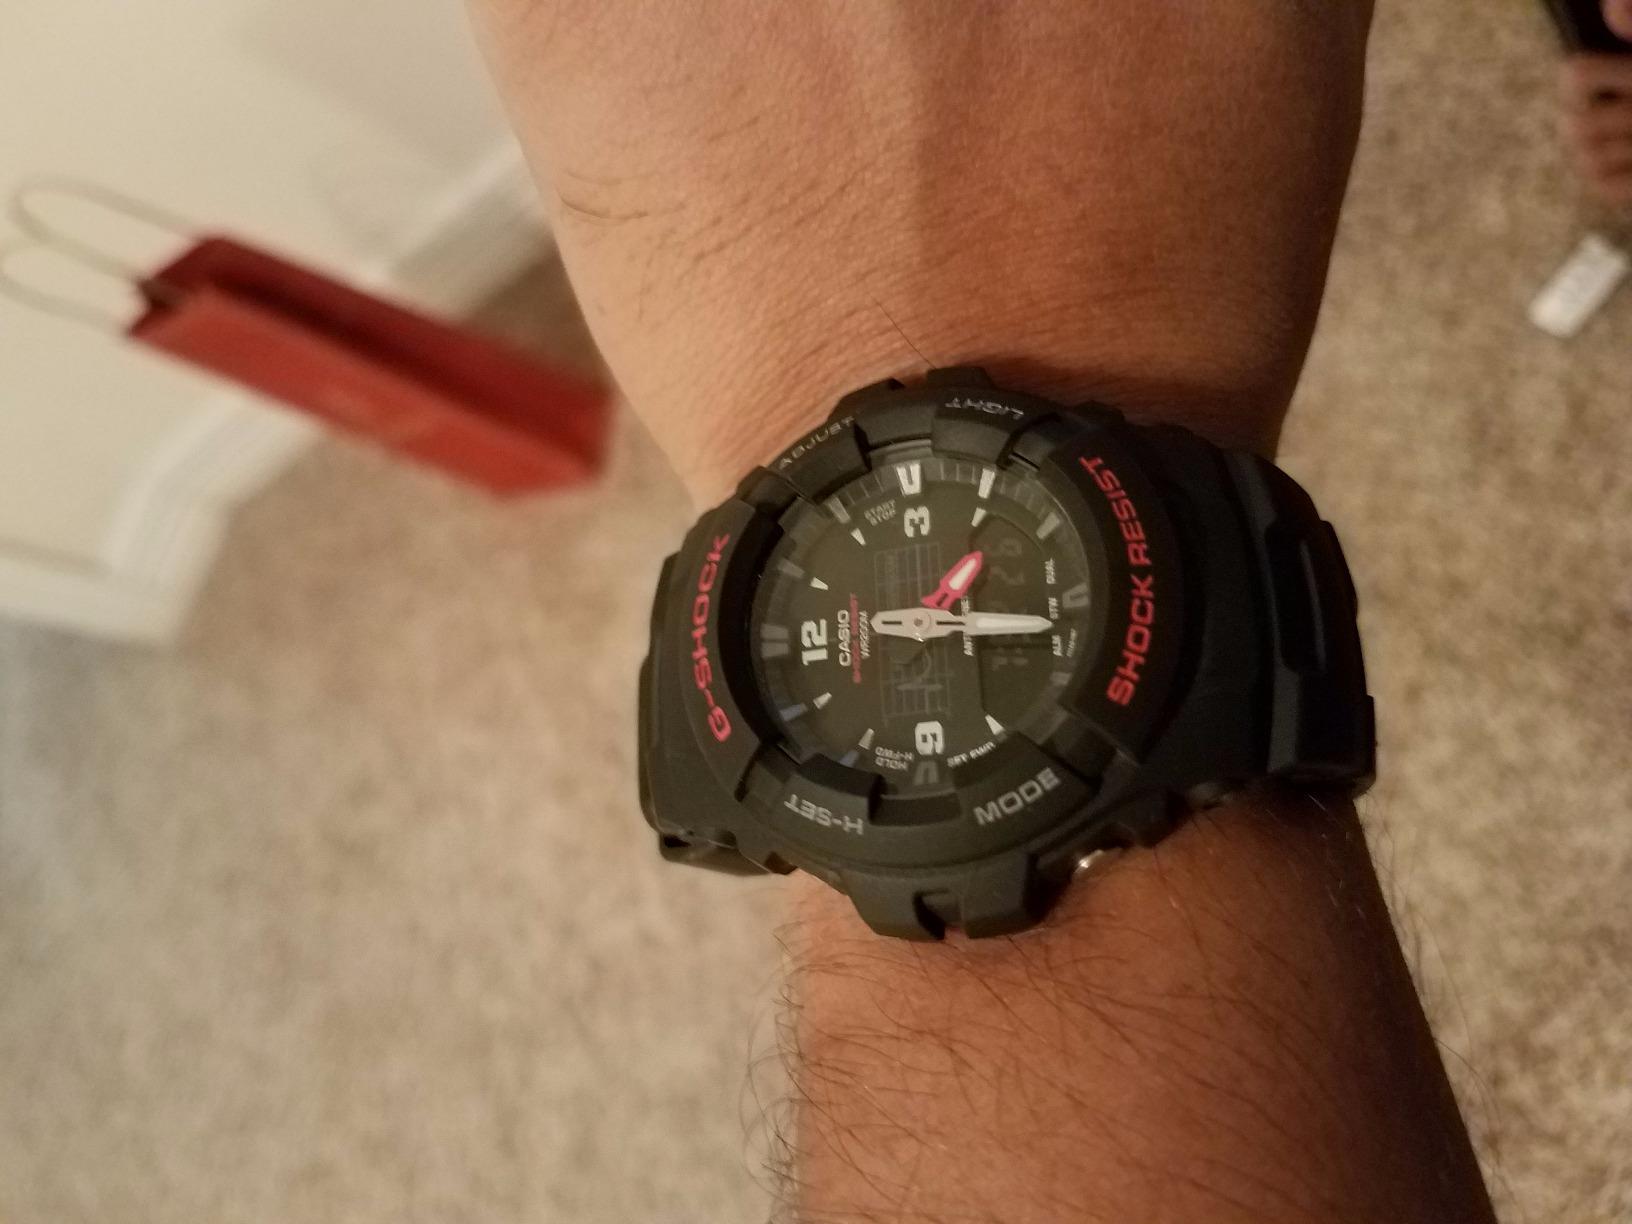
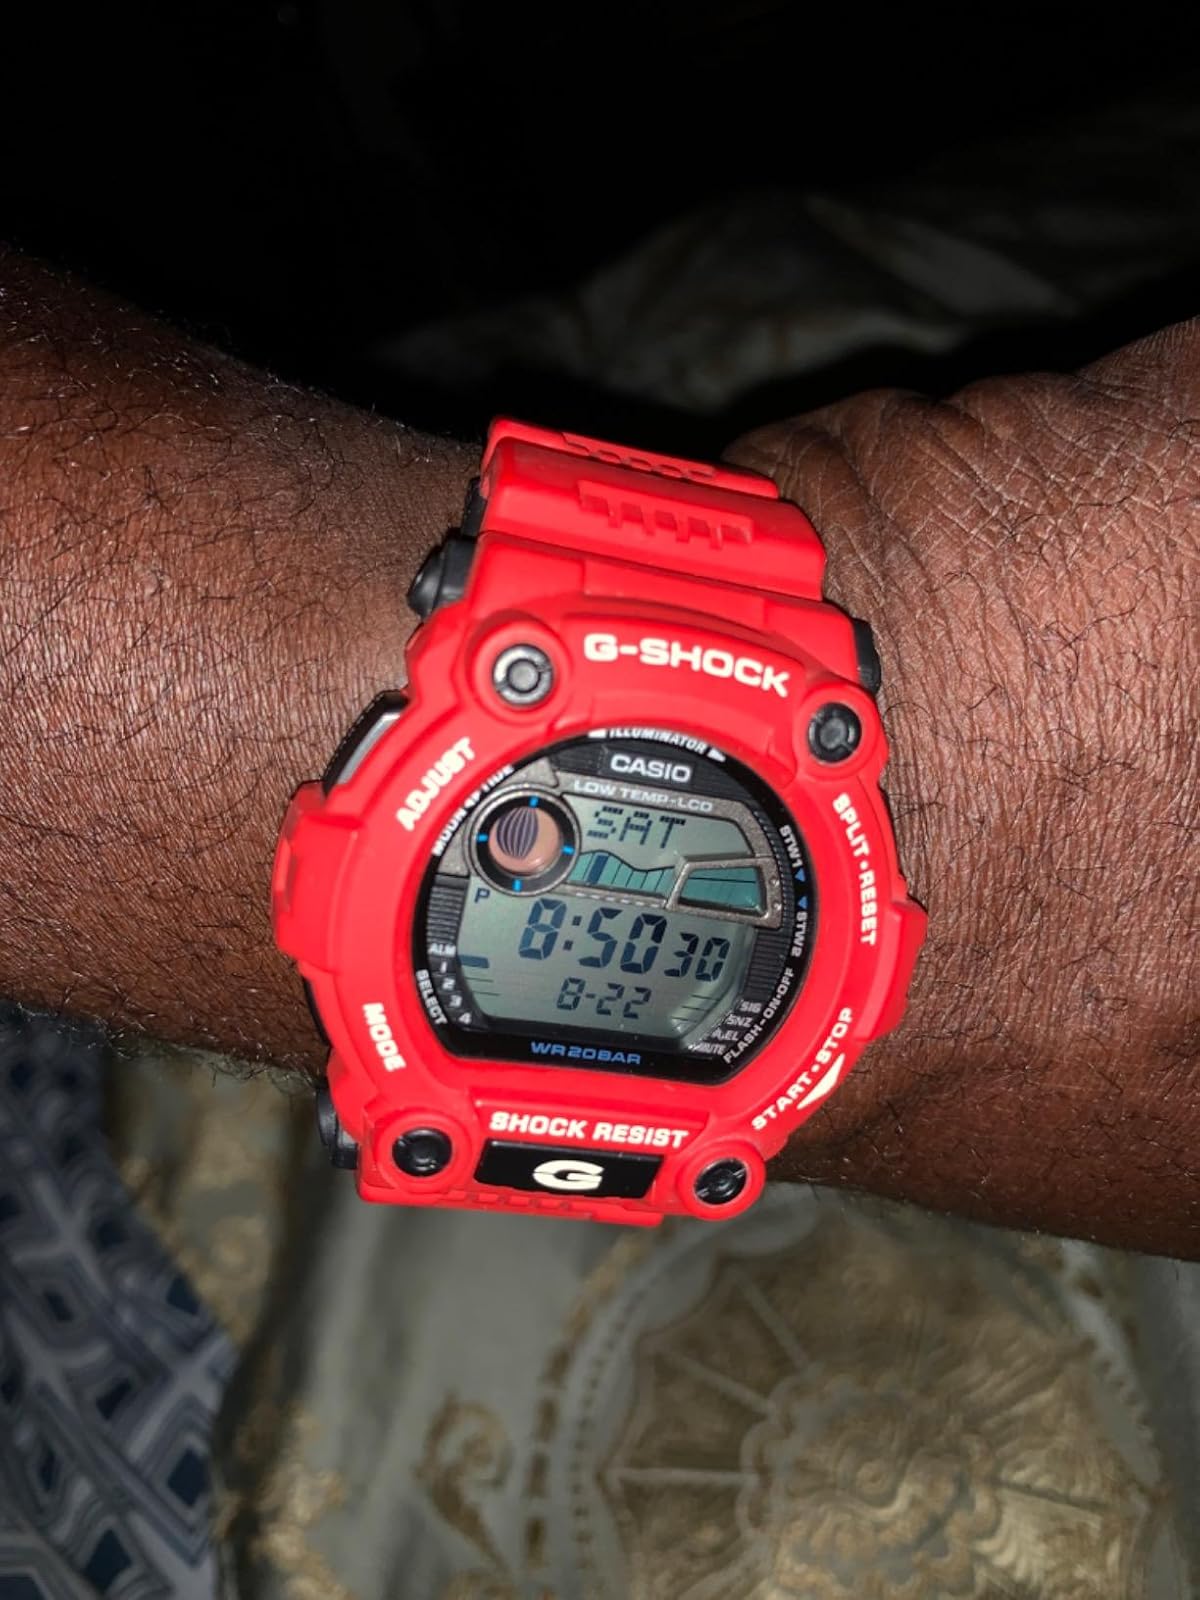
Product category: accessories_watch
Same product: no